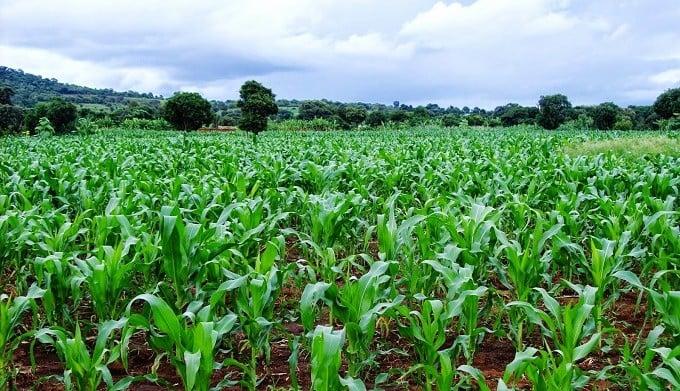
Shamba kubwa la mahindi yenye afya yaliyopangwa kwa safu nadhifu na kuenea hadi mbali, huku majani ya mahindi yakiwa yamesimama wima na ya kijani kibichi. Mandhari ya nyuma inaonyesha miti ya asili na anga lenye mawingu kiasi ikiashiria uzalishaji wa mahindi, kwa kiwango cha viwanda kwa ajili ya chakula, biashara au usindikaji.